Harmonica gun

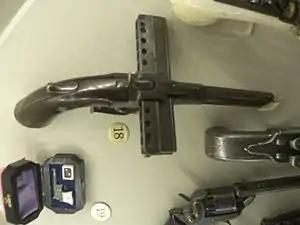
A ten-shot harmonica pistol at the National Firearms Museum in Virginia, USA

A harmonica gun or slide gun is a firearm design which was breech loaded with a steel slide, containing a number of chambers bored in it that were filled with projectiles. Most harmonica guns are percussion cap guns, although some designs exist for compressed air guns and some examples were made in pinfire cartridge form. In percussion cap guns, each chamber contains a separate primer, powder charge, and projectile. The slide was inserted in an opening in the breech action and could be advanced by releasing the camlock, and moving the slide by hand. The gun comes in both pistol and rifle models, as well as single-action and double-action.